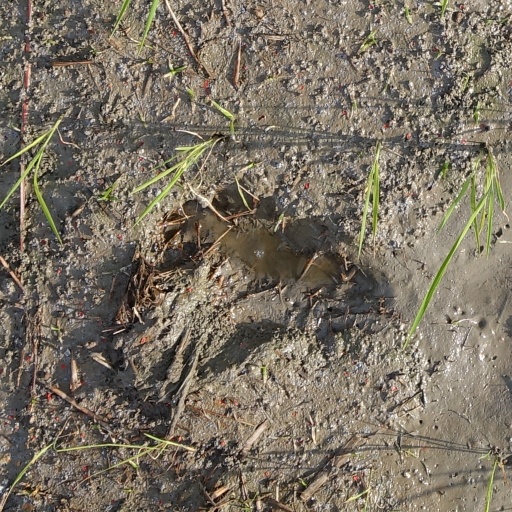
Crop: rice